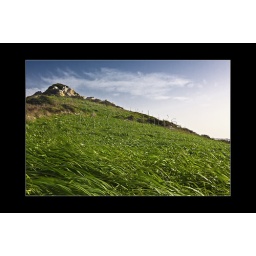
Wild green grass covering the slopes of a hillock in Malta